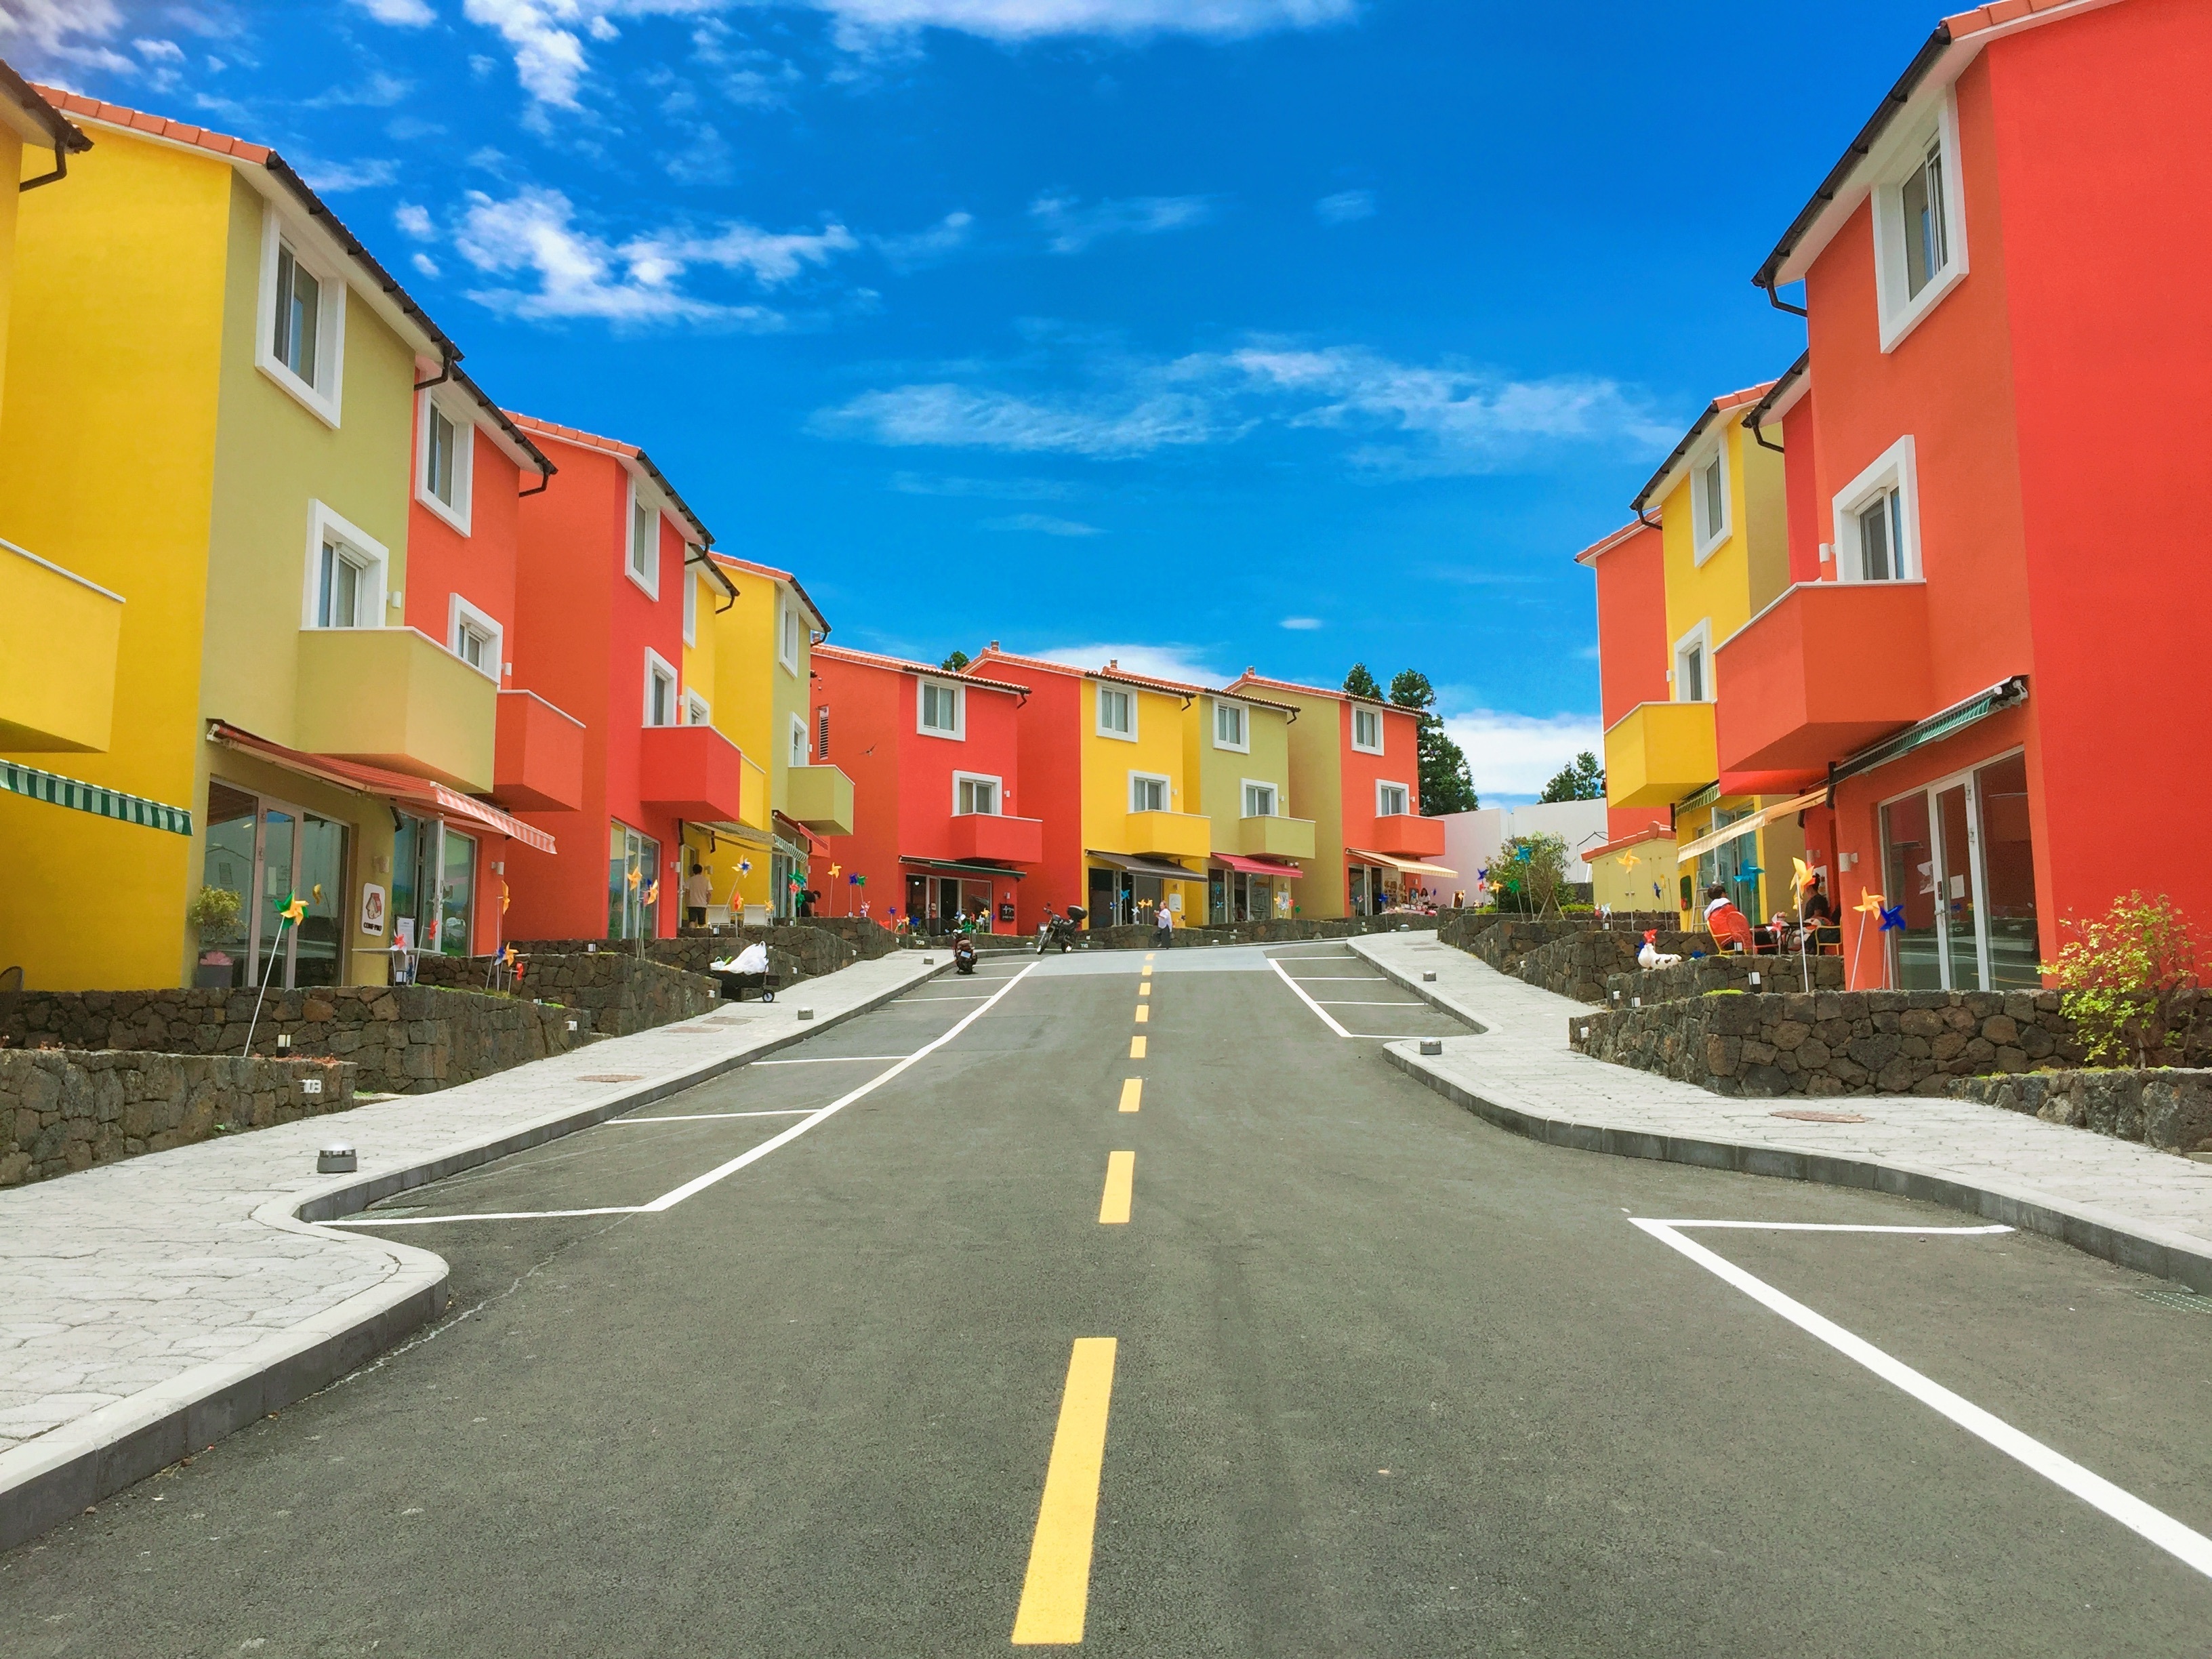
architecture, road, street, town, urban, pavement, transport, lane, buildings, infrastructure, houses, neighbourhood, residential area, human settlement